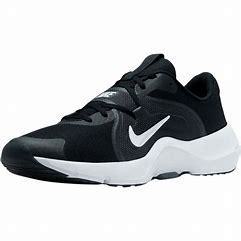
Brand: Nike
Model: In Season Tr 13